Eloísa Maturén

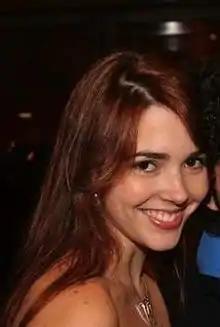
Maturén in 2006

Eloísa Maturén Vallado (born 4 February 1980) is a Venezuelan journalist, actress, cultural entrepreneur, and former dancer.